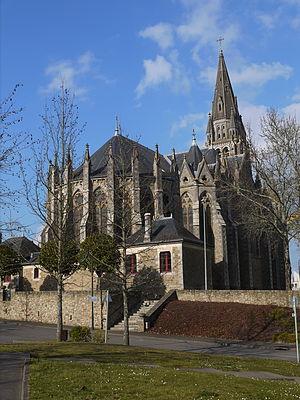
Chevet de l'église St Léger à Orvault
La liste des églises de la Loire-Atlantique recense de la manière la plus complète possible les églises, cathédrales et basiliques situées dans le département français de la Loire-Atlantique.